Geocarpy

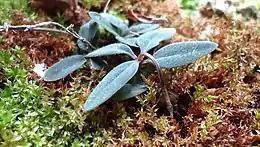
Geocarpy in "Spigelia genuflexa"

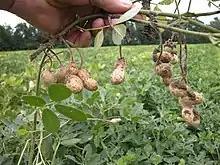
Peanut fruit have formed below the ground.

Geocarpy is "an extremely rare means of plant reproduction", in which plants produce diaspores within the soil. This may occur with subterranean flowers (protogeocarpy), or from aerial flowers, parts of which penetrate the soil after flowering (hysterocarpy). It has evolved as an effective means of ensuring a suitable environment for the plant's offspring.